Pokémon Puzzle Challenge

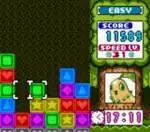
Gameplay of the "Marathon" mode in "Pokémon Puzzle Challenge"

"Pokémon Puzzle Challenge" features gameplay similar to other games in the "Puzzle League" series; players control a two square long cursor that can swap or move blocks around the field. The objective is to remove blocks from the player's puzzle grid as new ones appear from the bottom. Placing three or more blocks of the same color in a horizontal or vertical line will cause them to disappear. Players can also perform combos by clearing more than three blocks at once, as well as chains when falling blocks from one clear cause another set of blocks to clear. A game typically ends when the blocks reach the top of the grid, at which point the player loses. In competitive modes, players can perform combos and/or chain clears to cause objects called garbage blocks to fall on their opponent's grid, further filling it in an attempt to cause them to lose. Concessions are made due to the game's limited screen size: "Puzzle Challenge" features a puzzle grid size of only 6x9 blocks, compared to the 6x12 grids of other "Puzzle League" games, and the opponent's grid is not visible, with a small meter instead indicating how close they are to losing.